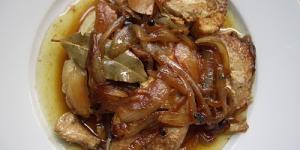
bonito a la faraona